Kentucky

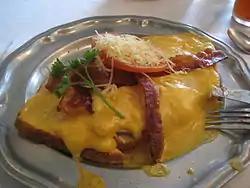
The Hot Brown

The executive branch is headed by the governor, who serves as both head of state and head of government. The lieutenant governor may or may not have executive authority depending on whether the person is a member of the Governor's cabinet. Under the current Kentucky Constitution, the lieutenant governor assumes the duties of the governor only if the governor is incapacitated. (Before 1992 the lieutenant governor assumed power any time the governor was out of the state.) The governor and lieutenant governor usually run on a single ticket (also per a 1992 constitutional amendment) and are elected to four-year terms. The current governor is Andy Beshear, and the lieutenant governor is Jacqueline Coleman. Both are Democrats.